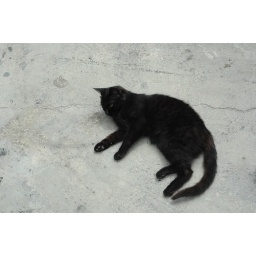
An unnamed black cat in my teacher's house.